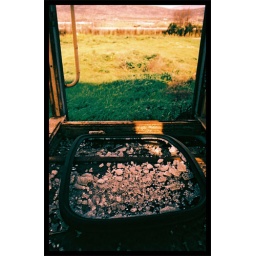
broken window in an abandoned train